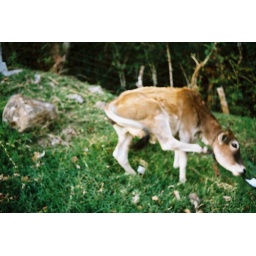
Some cow strung up on the hill by the school.